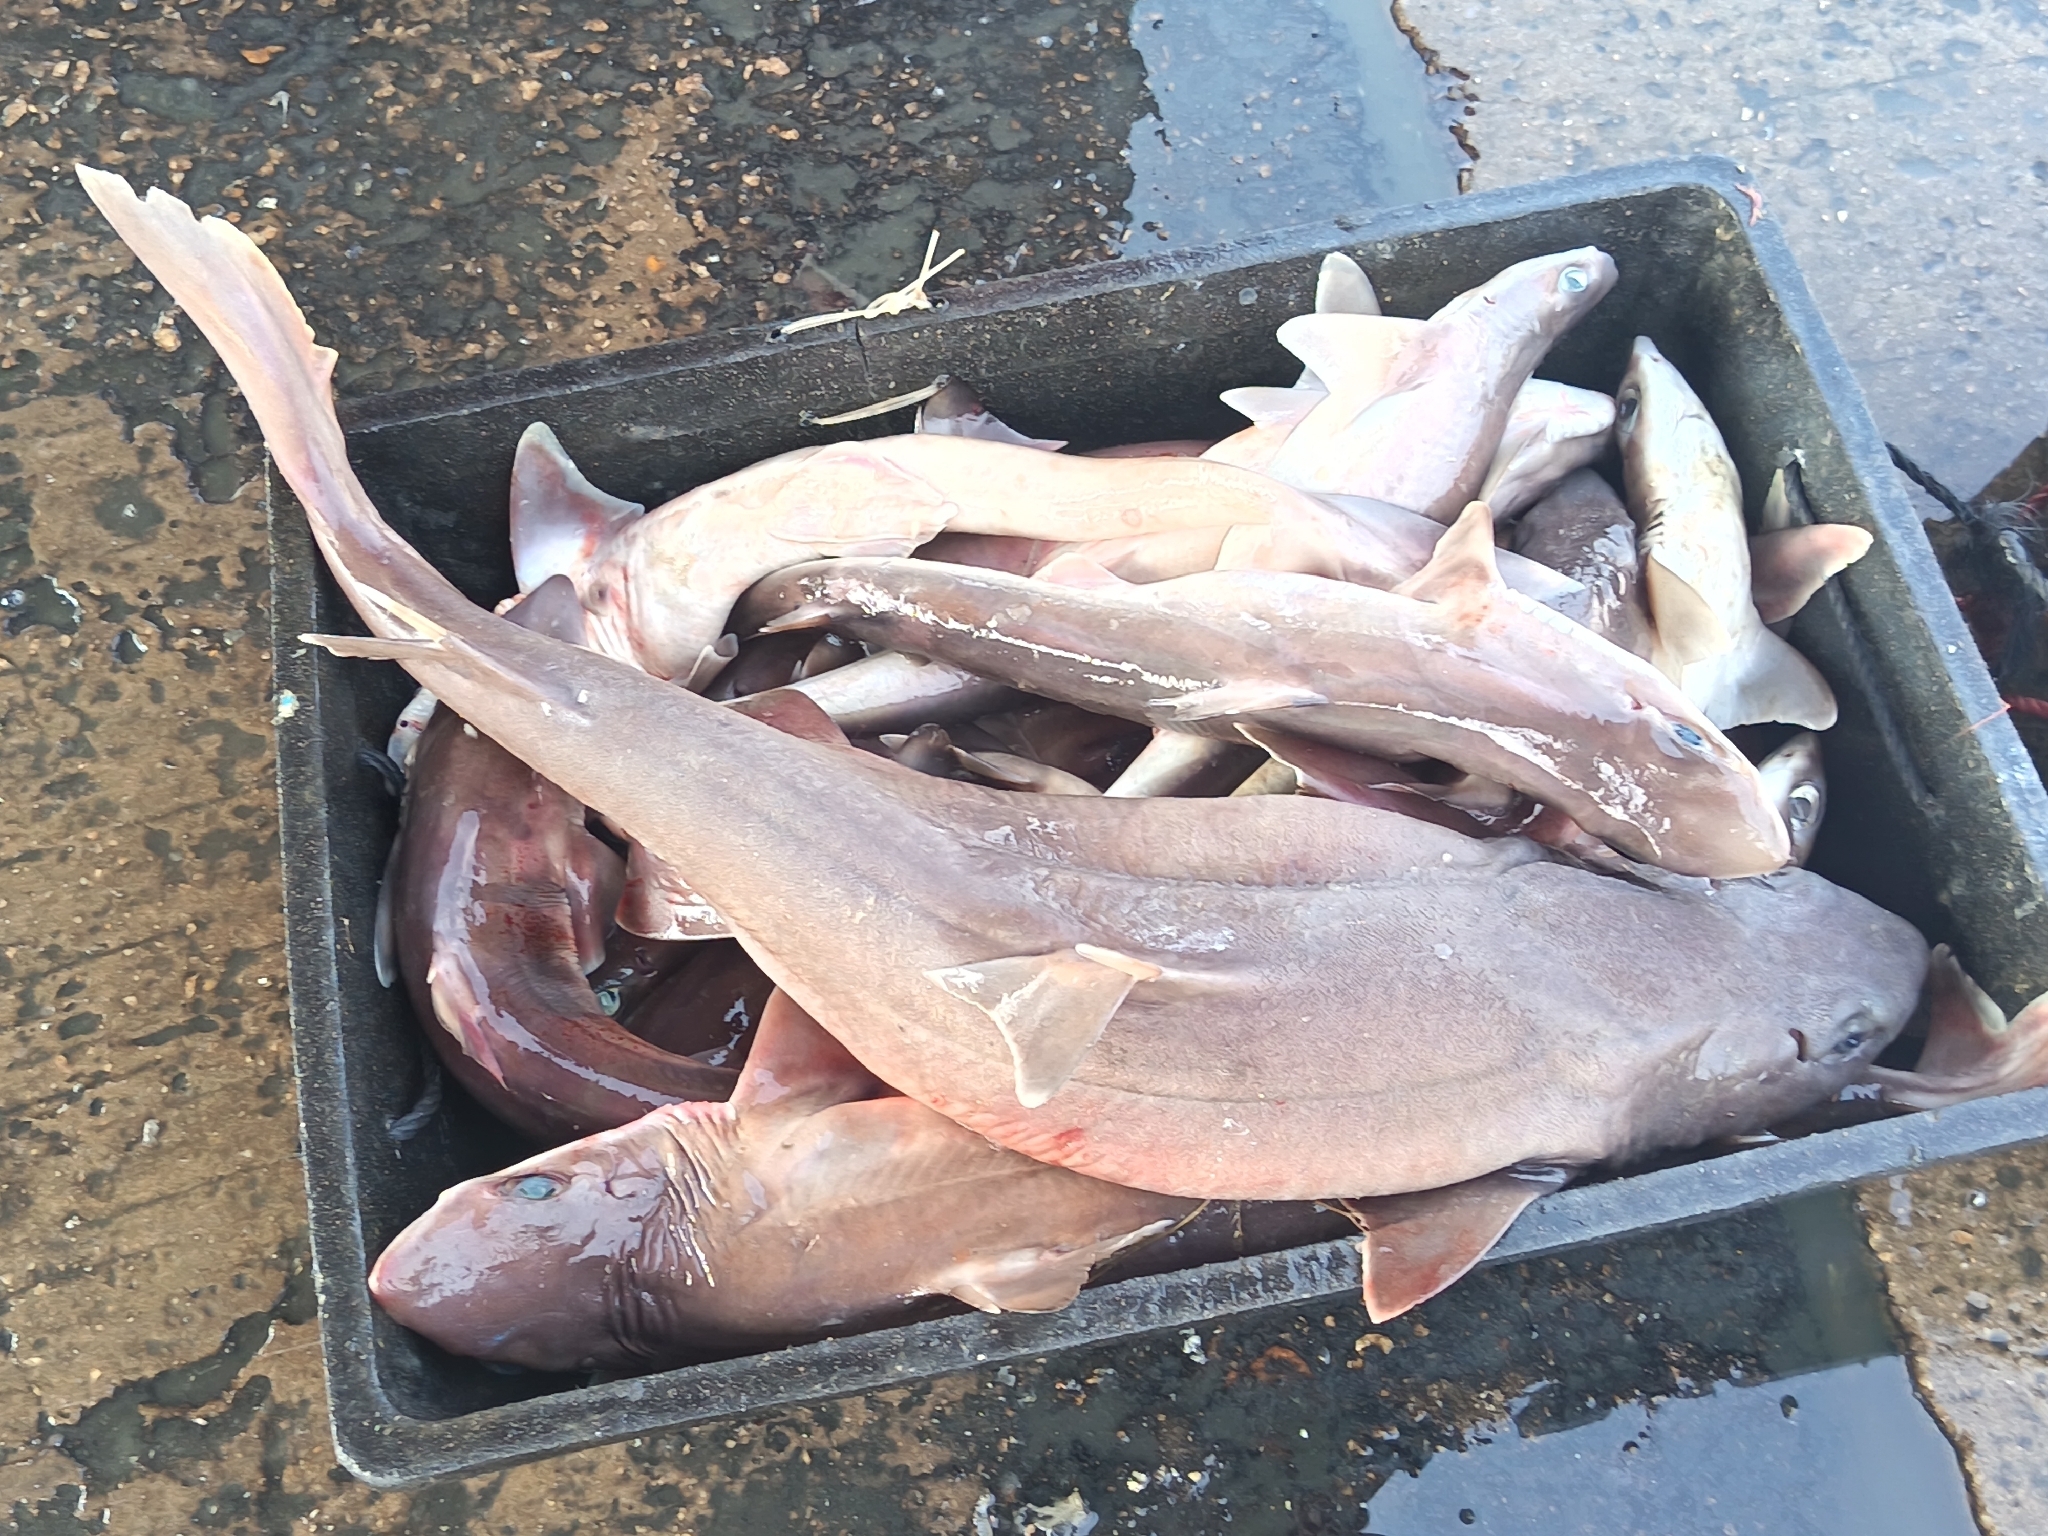
fish (species not among the labelled classes)